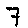
Label: 7